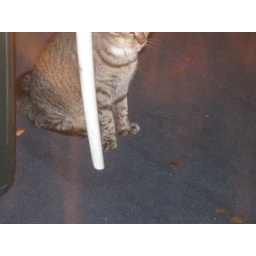
cat in the bar